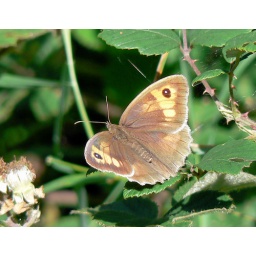
The commonest large brown butterfly in Britain. Hatfield Forest, July 2007